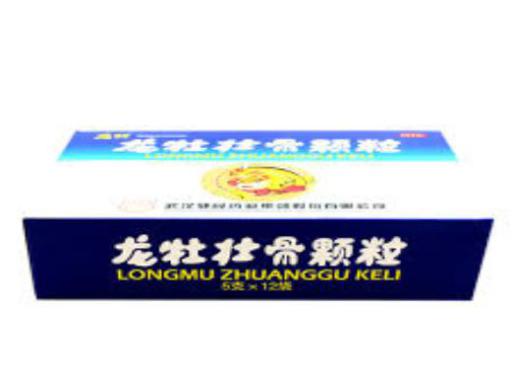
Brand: longmu-1
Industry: Medical